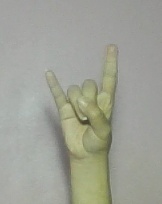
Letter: la